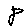
Label: 8